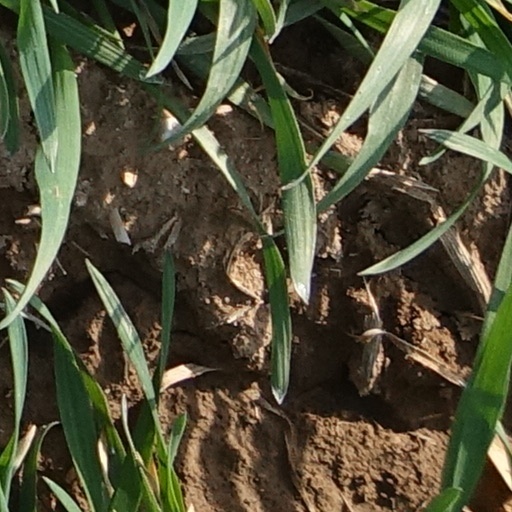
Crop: wheat